Daan de Neef

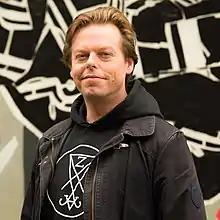
De Neef in 2018

Daniël "Daan" de Neef (born 15 September 1977) is a Dutch speechwriter and former politician. A member of the conservative liberal People's Party for Freedom and Democracy (VVD), De Neef was a political staffer of the VVD and owned a speech consultancy. He held a seat in the Breda municipal council starting in 2018 and was elected to the House of Representatives in the 2021 general election. De Neef stepped down the following year and switched to the Party for the Animals (PvdD) shortly after.